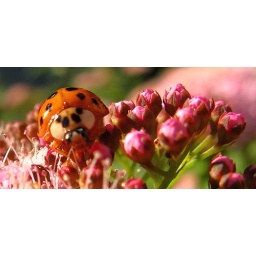
orange spotted ladybug in spirea japonica (little princess) facing the camera